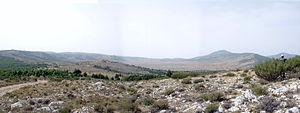
Champ de tir du Grand Plan de Canjuers (Var) sous le Verdon
Le Rallye des 1000 Pistes était un rallye automobile sur terre qui se déroulait dans le Var, sur le Plan de Canjuers.
Le plan de Canjuers est un plateau calcaire aride de Provence, situé dans le département du Var dans les Préalpes de Castellane, au sud des Gorges du Verdon et à 30 km de la ville de Draguignan. Son nom en provençal est lou plan de Canjuès.